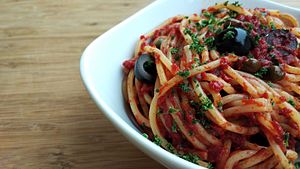
Spaghetti alla puttanesca
En portion puttanesca.
Spaghetti alla puttanesca er en traditionel italiensk pastaret med en sovs bestående af hakkede tomater, olivenolie, hvidløg, oliven, kapers og ansjoser. Retten stammer fra begyndelsen af 1960'erne, og første gang den nævnes er i Raffaele La Capria roman Ferito a Morte fra 1961, og retten blev herefter mere populær ifølge Unione Industriali Pastai Italiani, de italienske pastaproducenters forening.